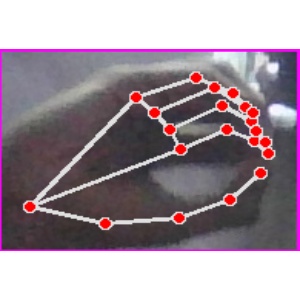
अक्षर: ठ